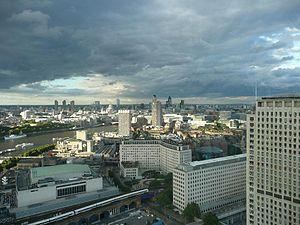
Vue de Londres